Describe the emotion expressed in this image:  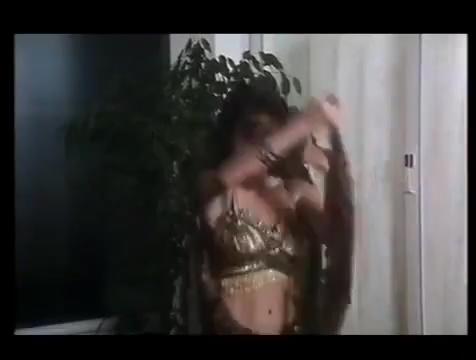
This person displays Suffering, valence and arousal with high intensity.